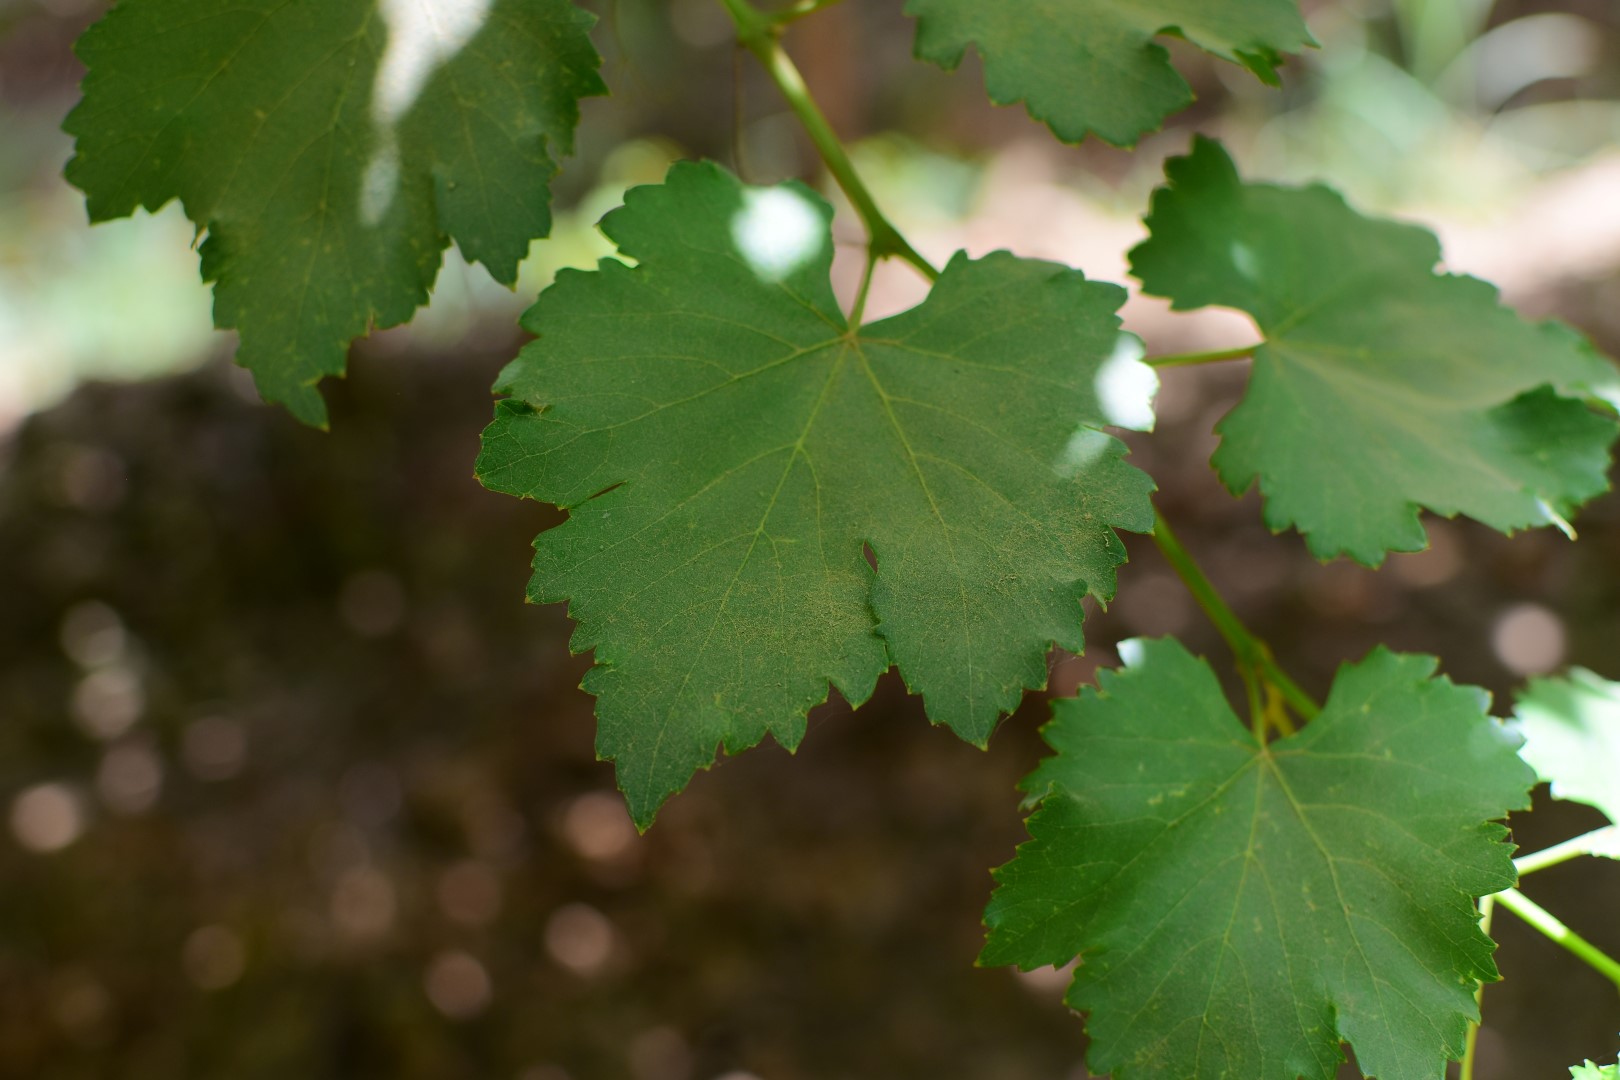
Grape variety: Kamali